Guillaume-Isidore Baron de Montbel

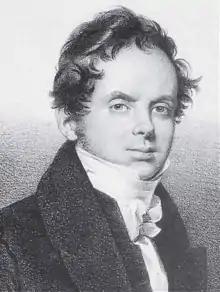
Lithograph after a portrait by Daffinger

Guillaume-Isidore Baron de Montbel (4 July 1787 – 3 February 1861) was a French politician who was a mayor of Toulouse, a deputy and a minister in the French government during the last year of the Bourbon Restoration. He was an ardent royalist and opposed to the freedom of press. After the July Revolution of 1830 he was tried in absentia and sentenced to civil death. He was later pardoned and returned to France.